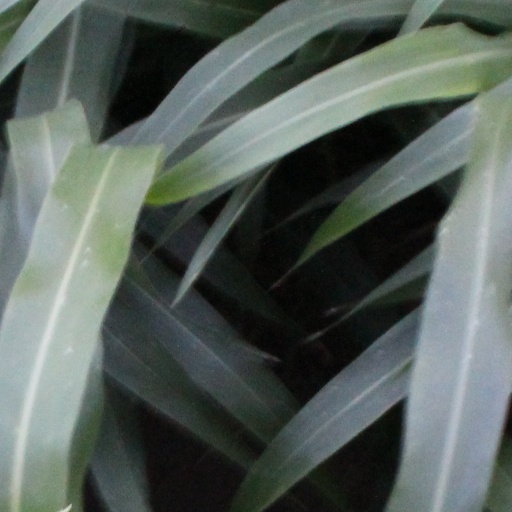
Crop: sorghum